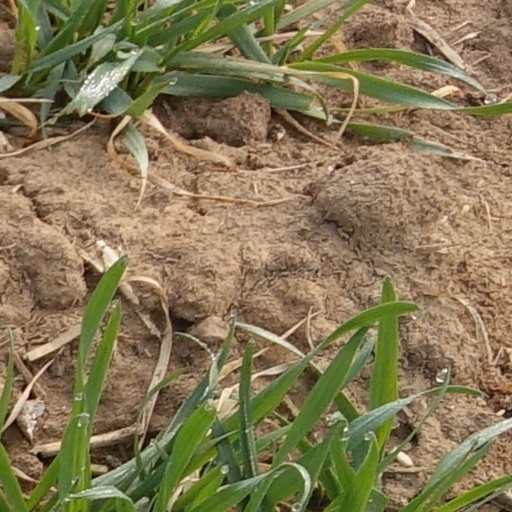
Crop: wheat